Rishika Sunkara

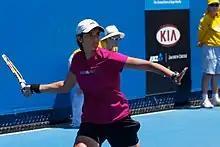
At the 2011 Australian Open

Rishika Sunkara (born 14 May 1993) is an Indian former tennis player.